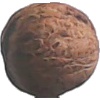
Label: Walnut 1